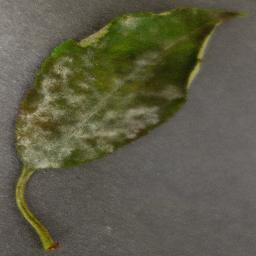
Label: Cherry___Powdery_mildew